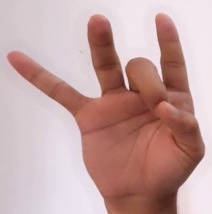
ASL sign: 8